Abdul-Aziz al-Khair

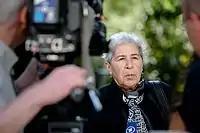
Fadwa Mahmoud

However, the disappearance of al-Khair was considered a "critical phase" that affected the National Coordination Committee as an opposition body in Syria. It did not participate in the opposition delegation of the so-called Geneva II Syria peace talks in 2014.